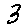
Label: 3